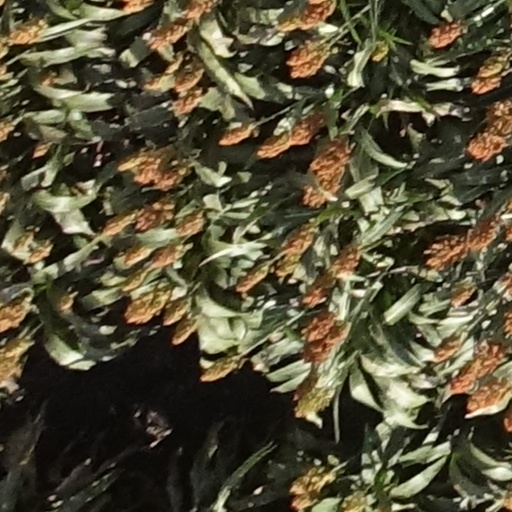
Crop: sorghum